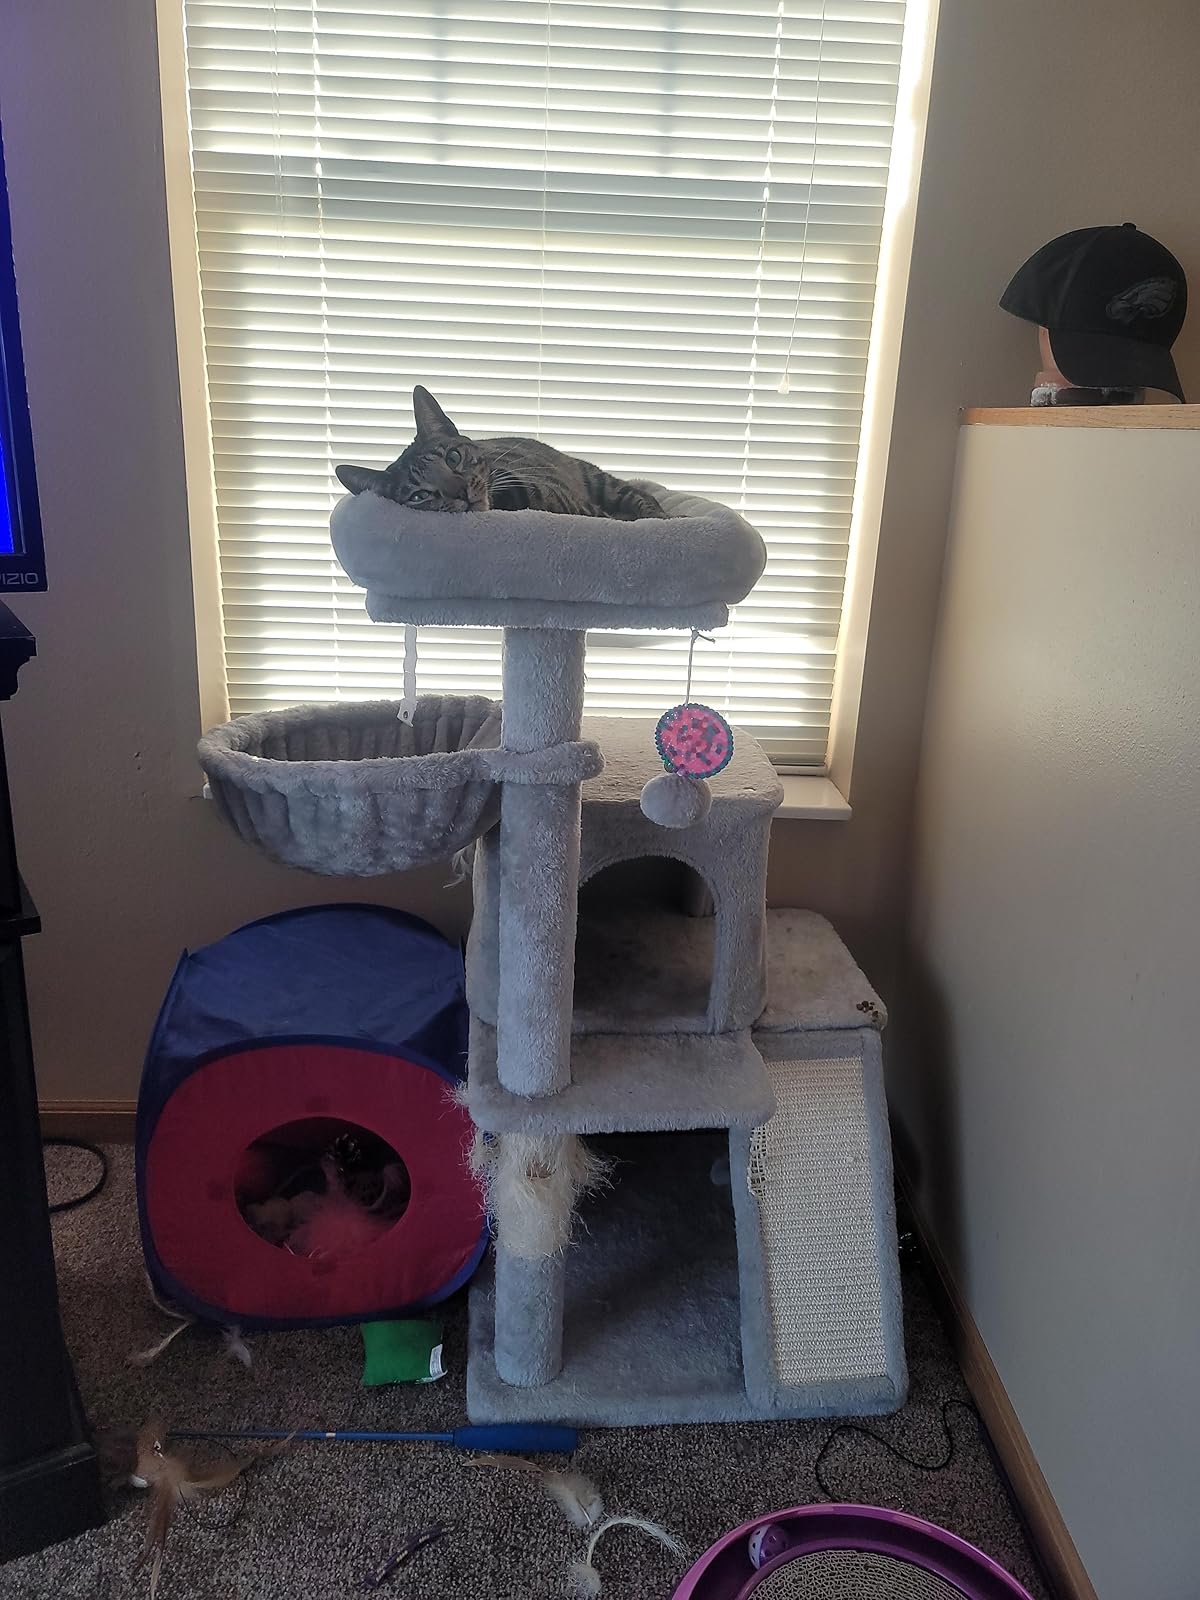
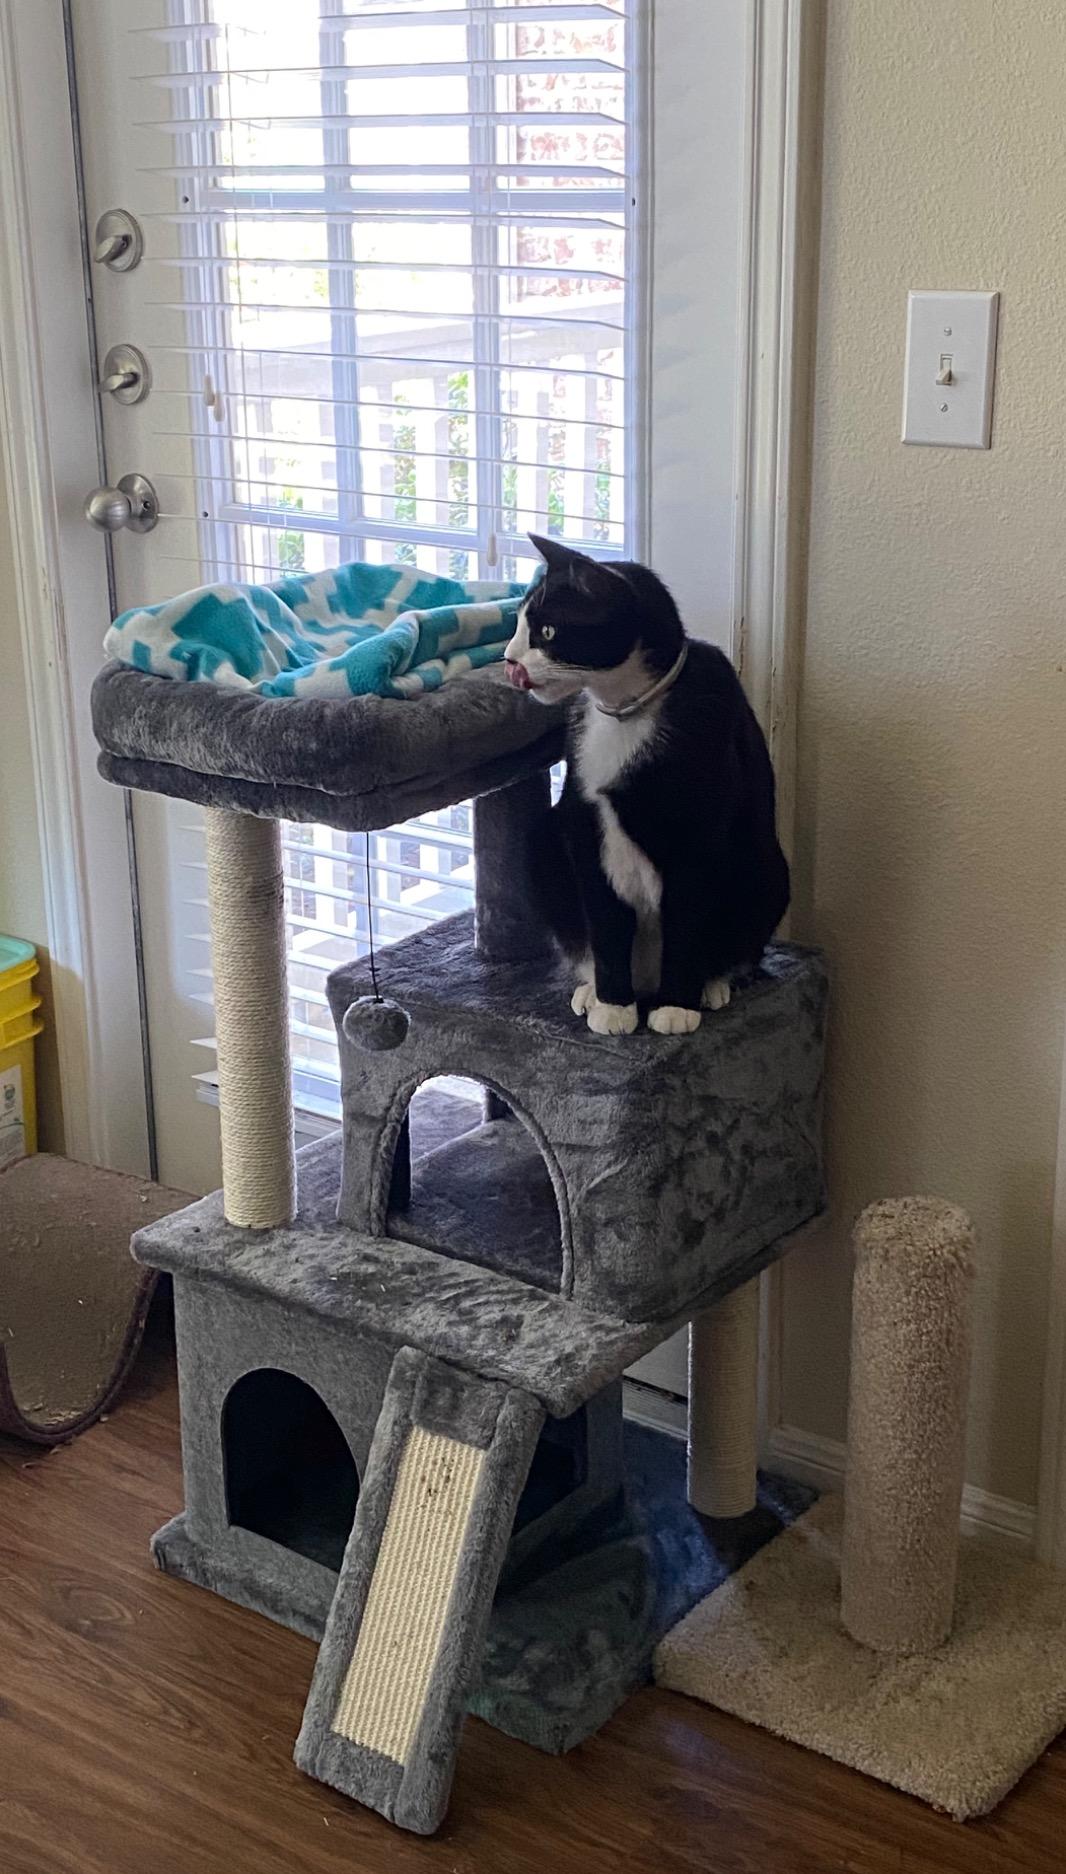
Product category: items_cat tree
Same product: no